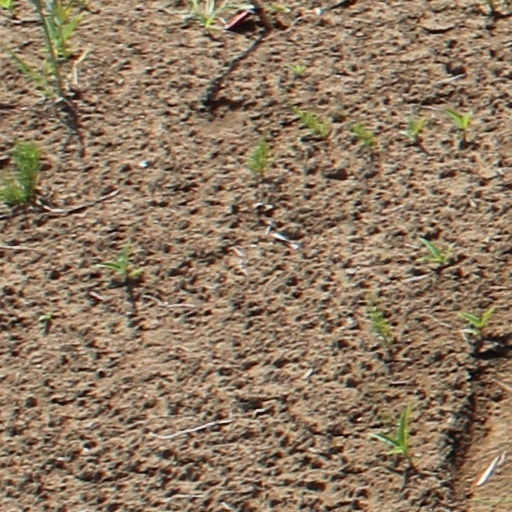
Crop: wheat